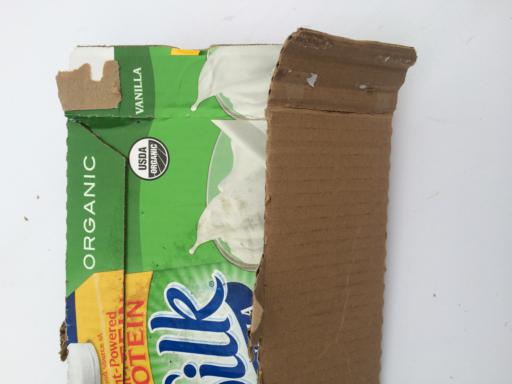
Label: cardboard